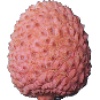
Label: Lychee 1